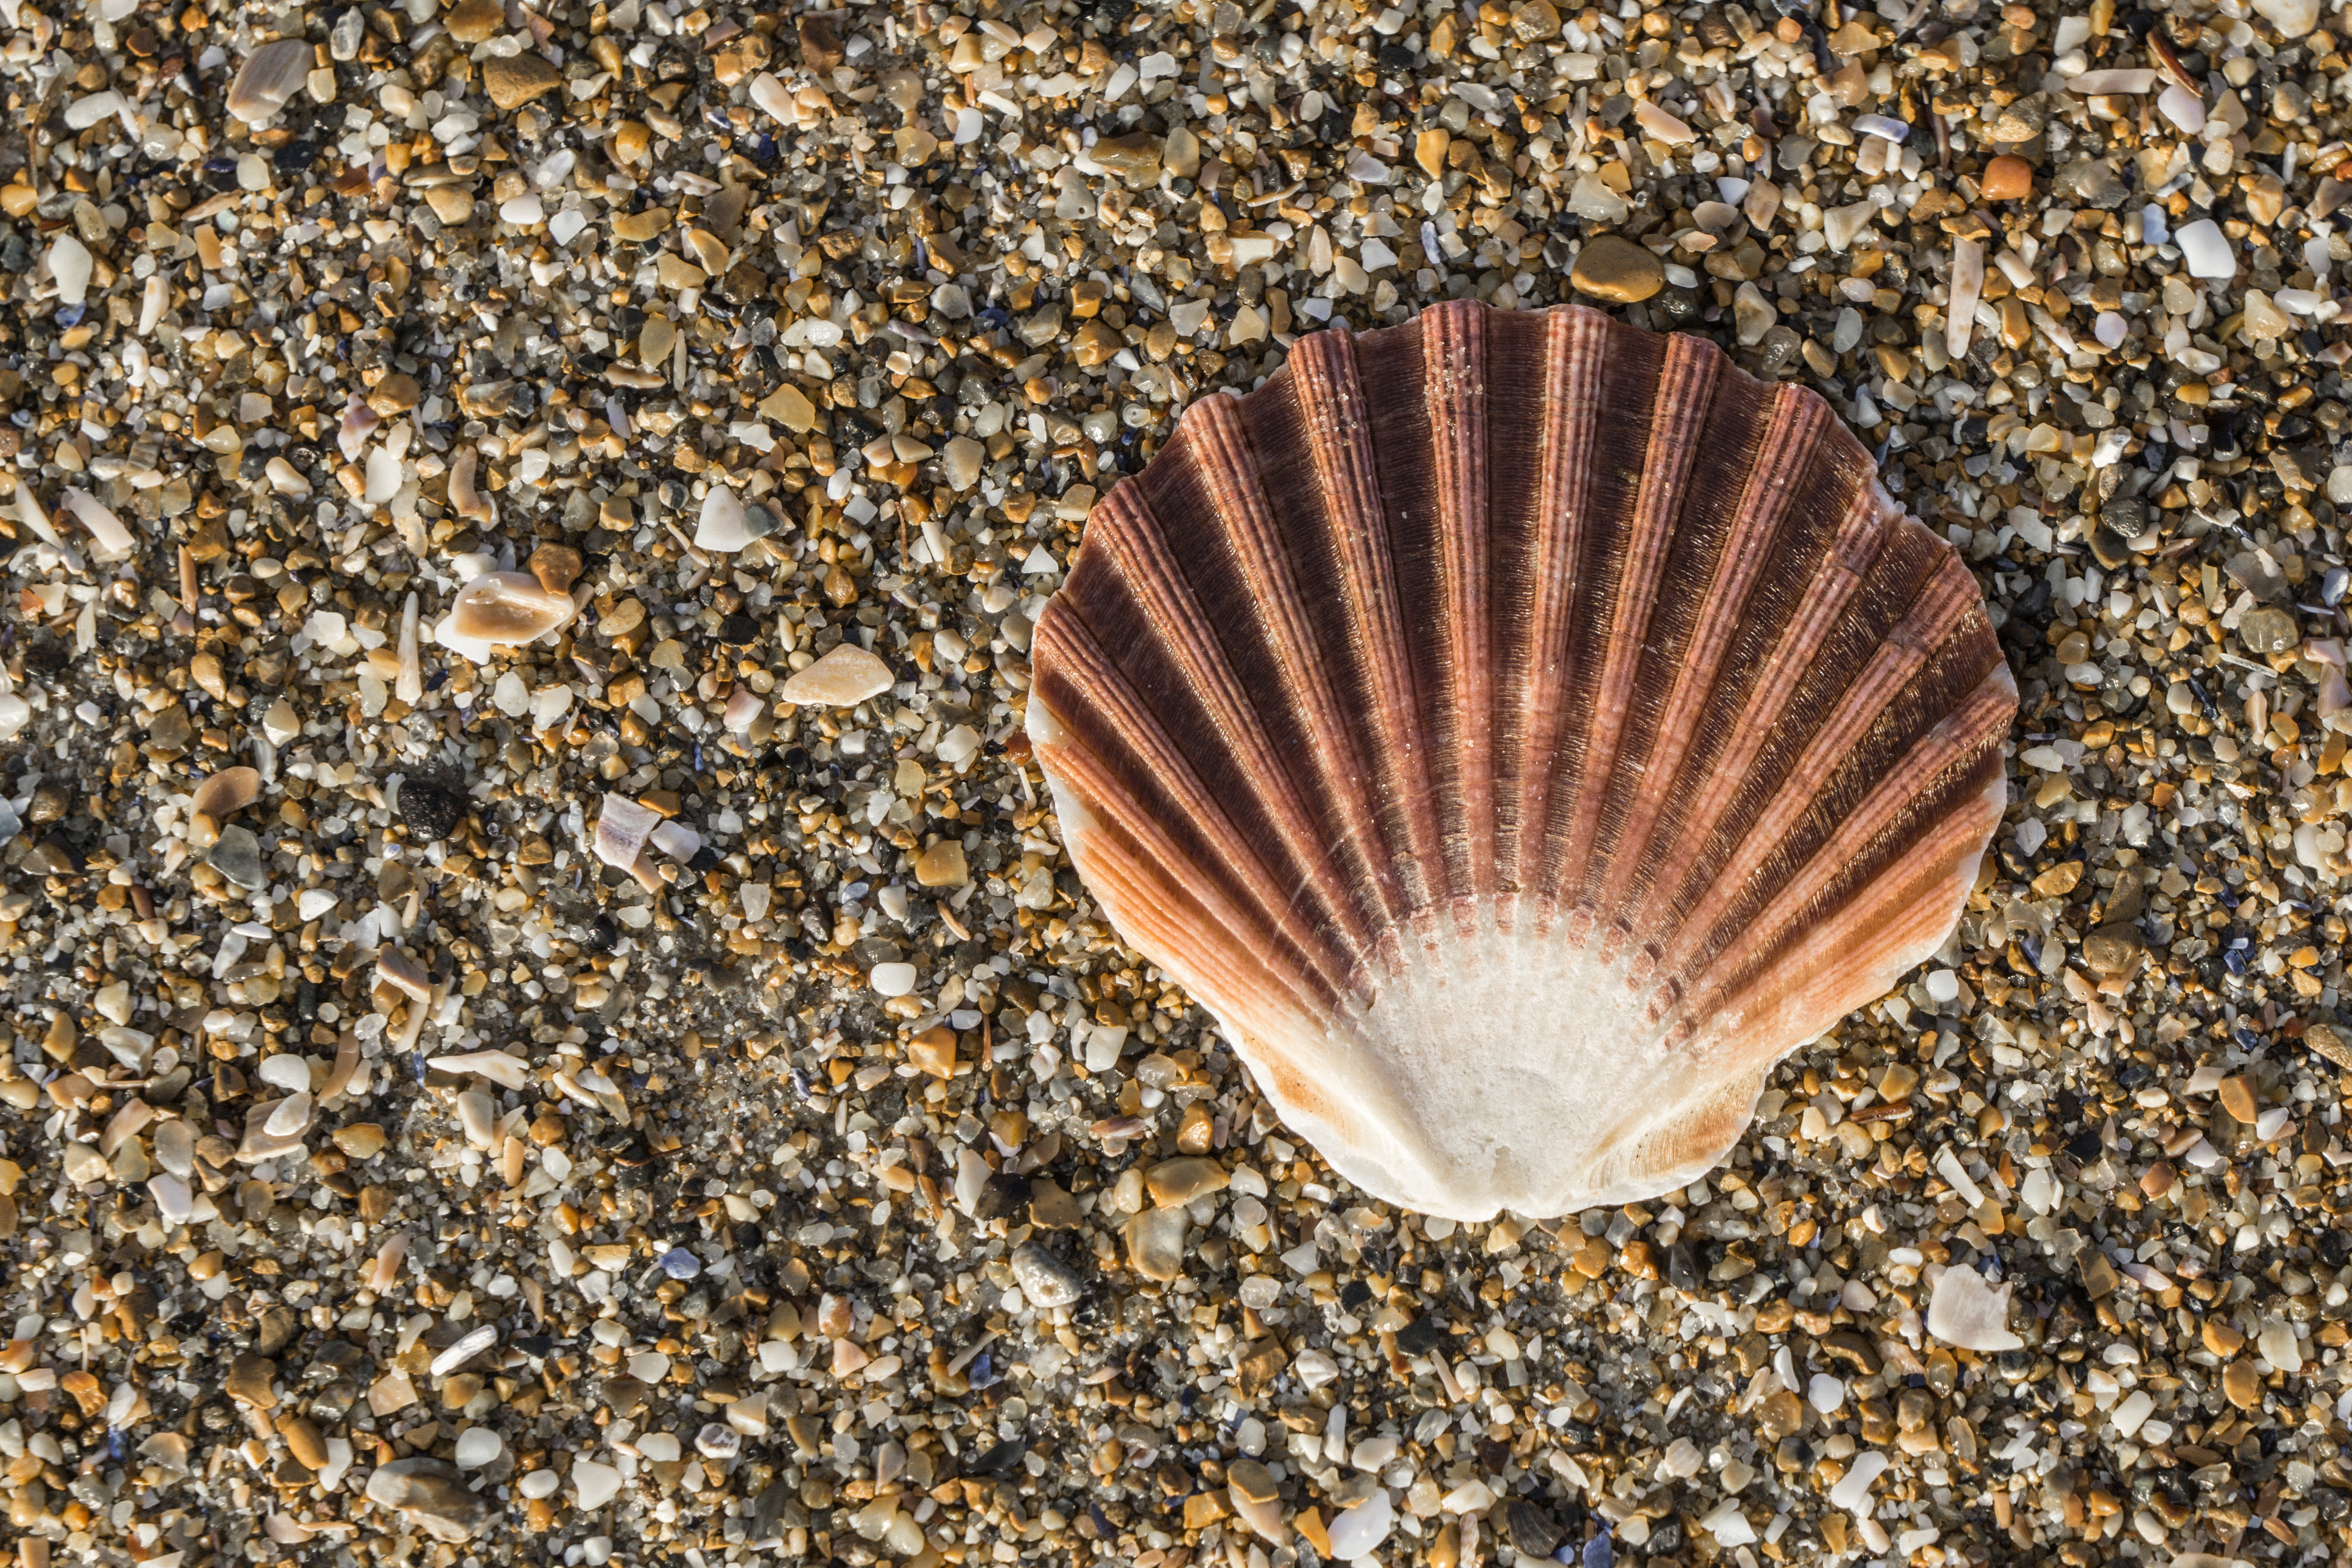
sand, leaf, food, seafood, fauna, material, invertebrate, seashell, clam, conch, cockle, molluscs, sea snail, clams oysters mussels and scallops